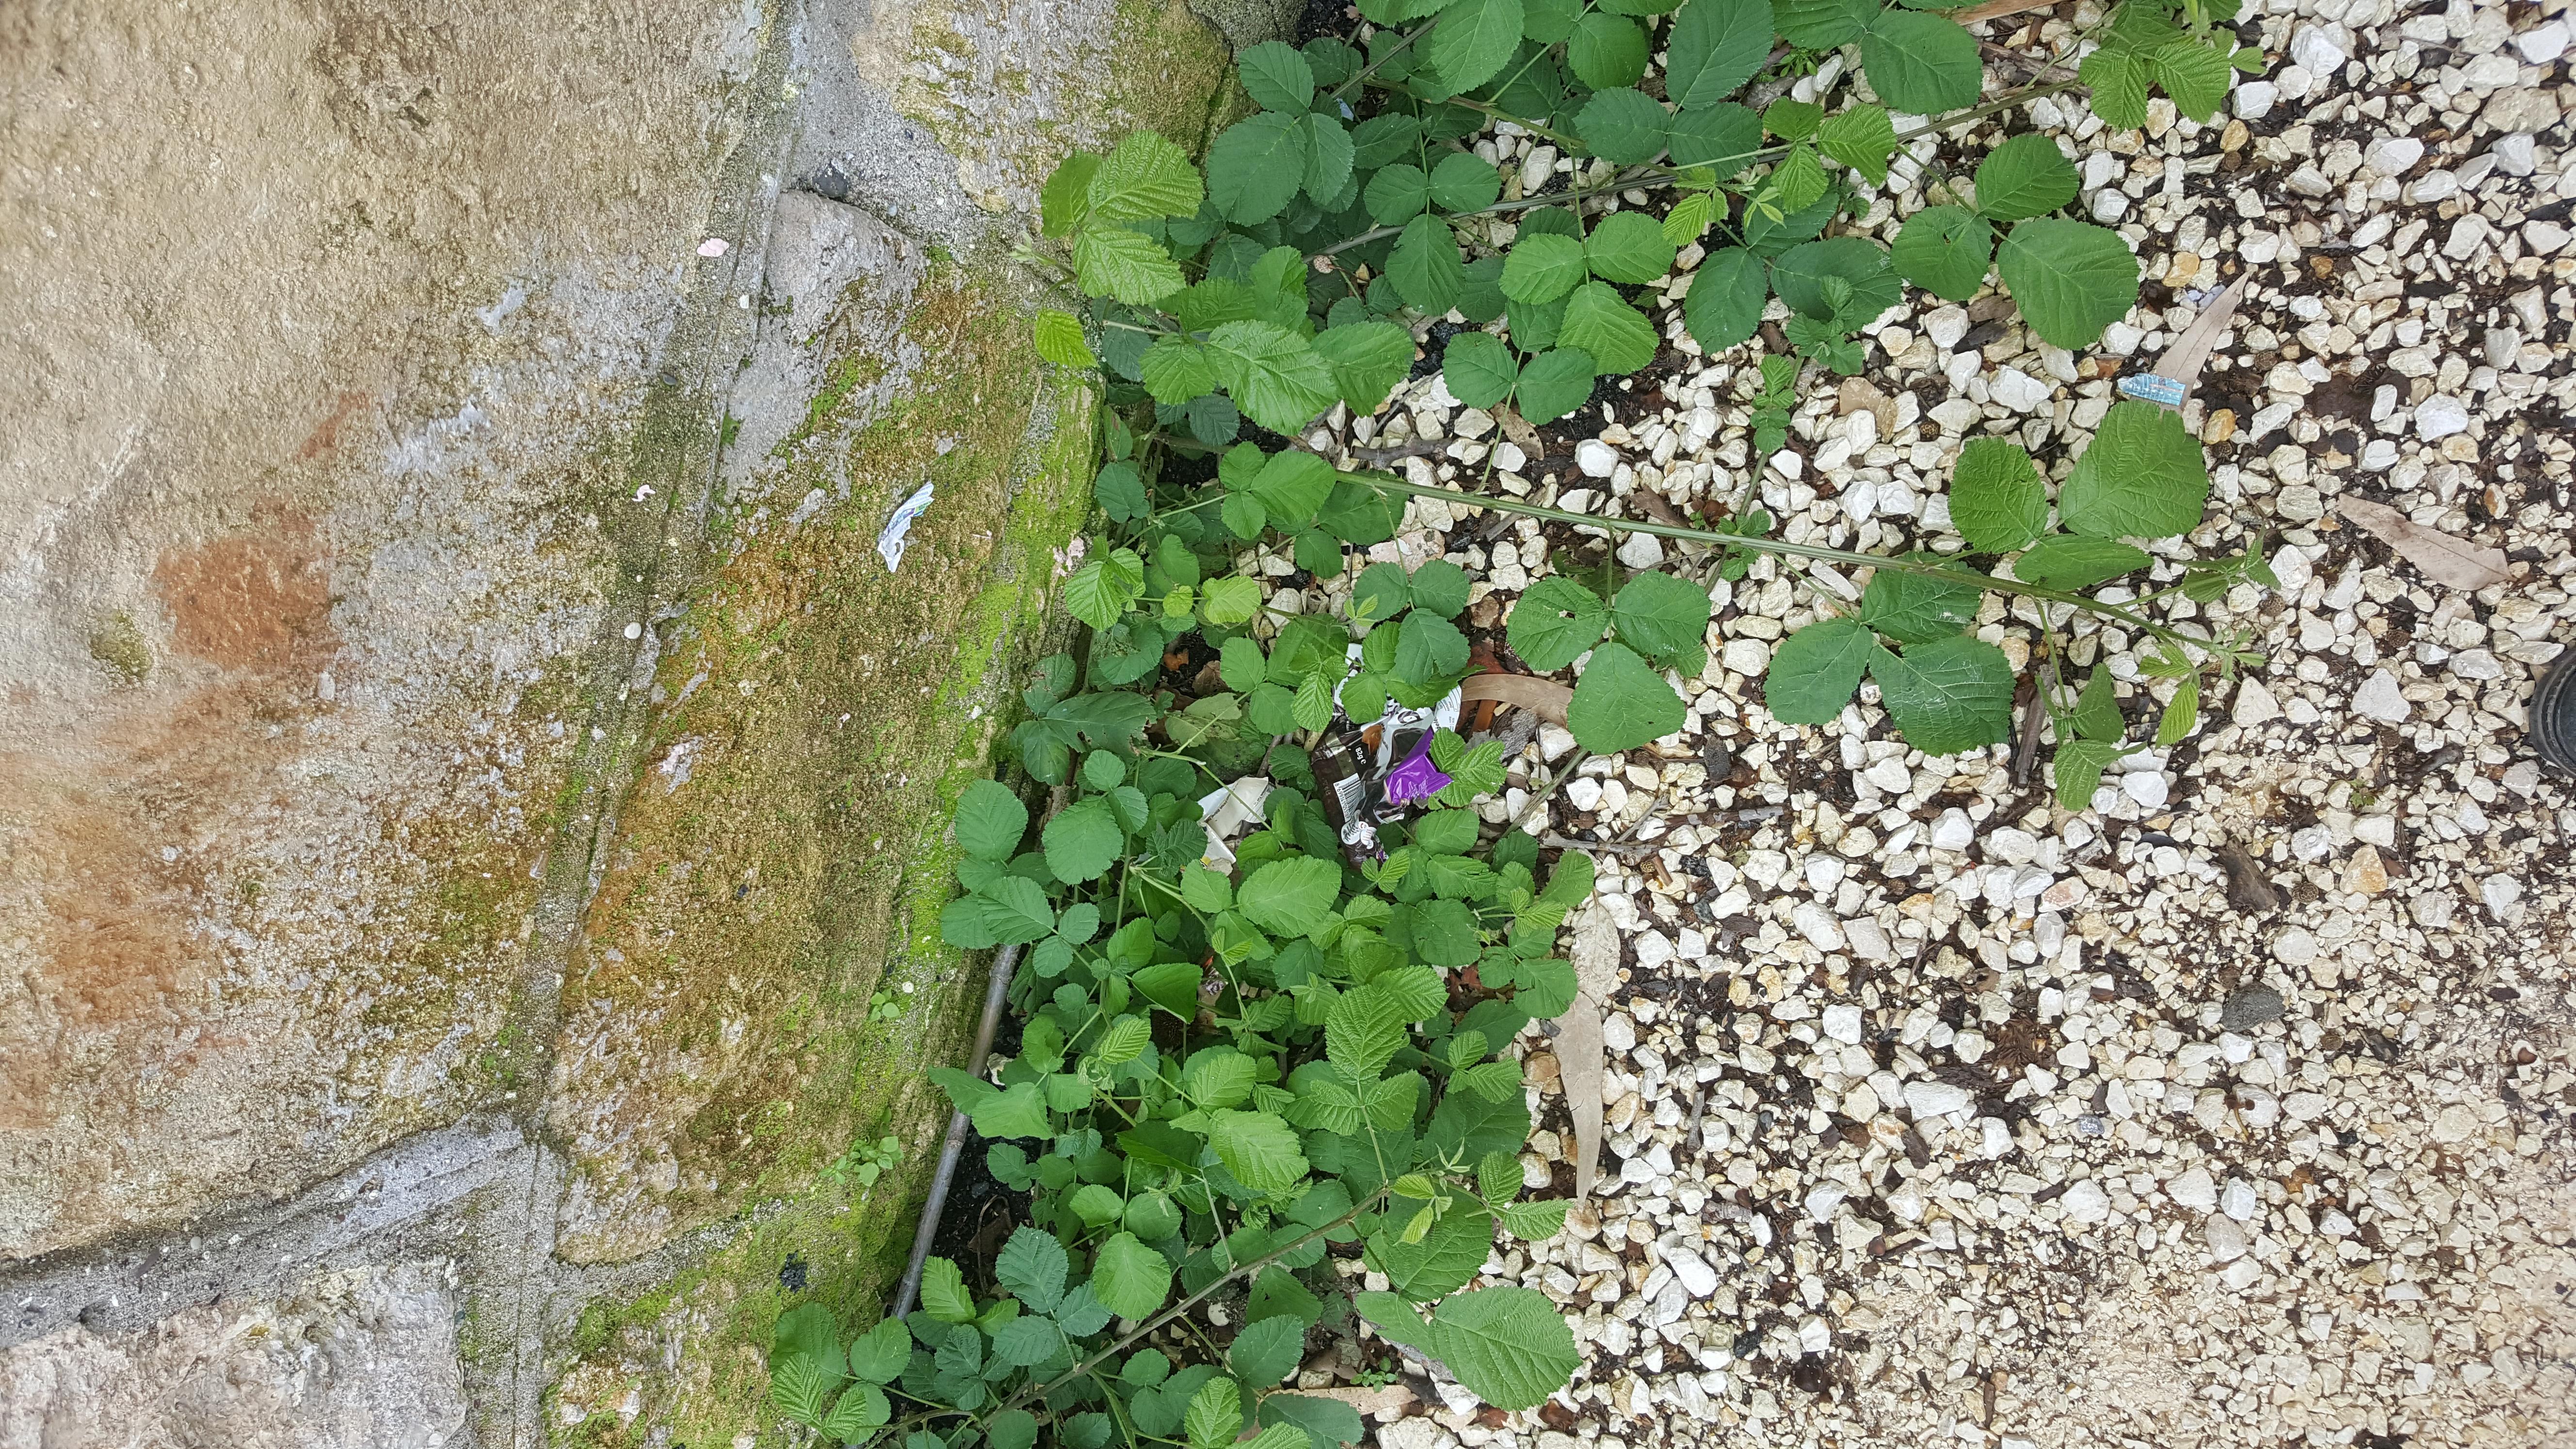
Object: Unlabeled litter (Unlabeled litter)

Object: Other plastic wrapper (Plastic bag & wrapper)

Object: Other plastic wrapper (Plastic bag & wrapper)

Object: Other plastic wrapper (Plastic bag & wrapper)

Object: Other plastic wrapper (Plastic bag & wrapper)